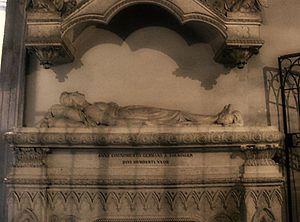
Clémence de Zähringen, autrefois appelée Anne et surnommée Germaine à cause de ses origines germaniques, est une noble du XIIᵉ siècle de la maison de Zähringen, passée par ses mariages à la maison d'Este puis aux Humbertiens.
L'abbaye royale d'Hautecombe est une abbaye en activité située dans la commune de Saint-Pierre-de-Curtille sur la rive occidentale du lac du Bourget, en Savoie. Elle a été fondée en 1125 par Amédée de Lausanne, avec l'aide du comte Amédée III de Savoie et l'appui de Bernard de Clairvaux, et construite durant le XIIᵉ siècle par des moines cisterciens. Elle est particulièrement connue pour être la nécropole de la Maison de Savoie puis de quelques-uns des rois et reines d'Italie.